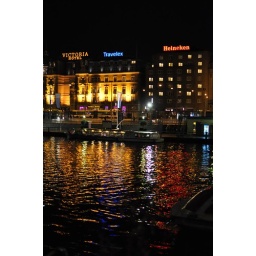
In front of the Central Station in Amsterdam. Blue White Red from the lights on the buildings across the water